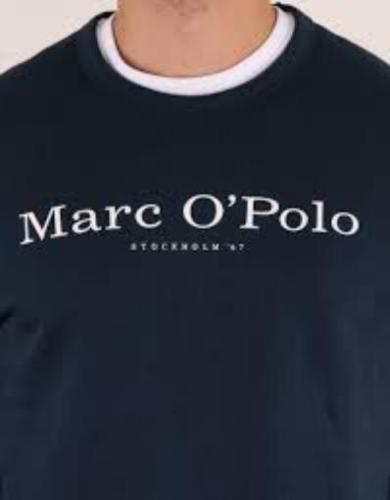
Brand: marc o'polo
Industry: Clothes